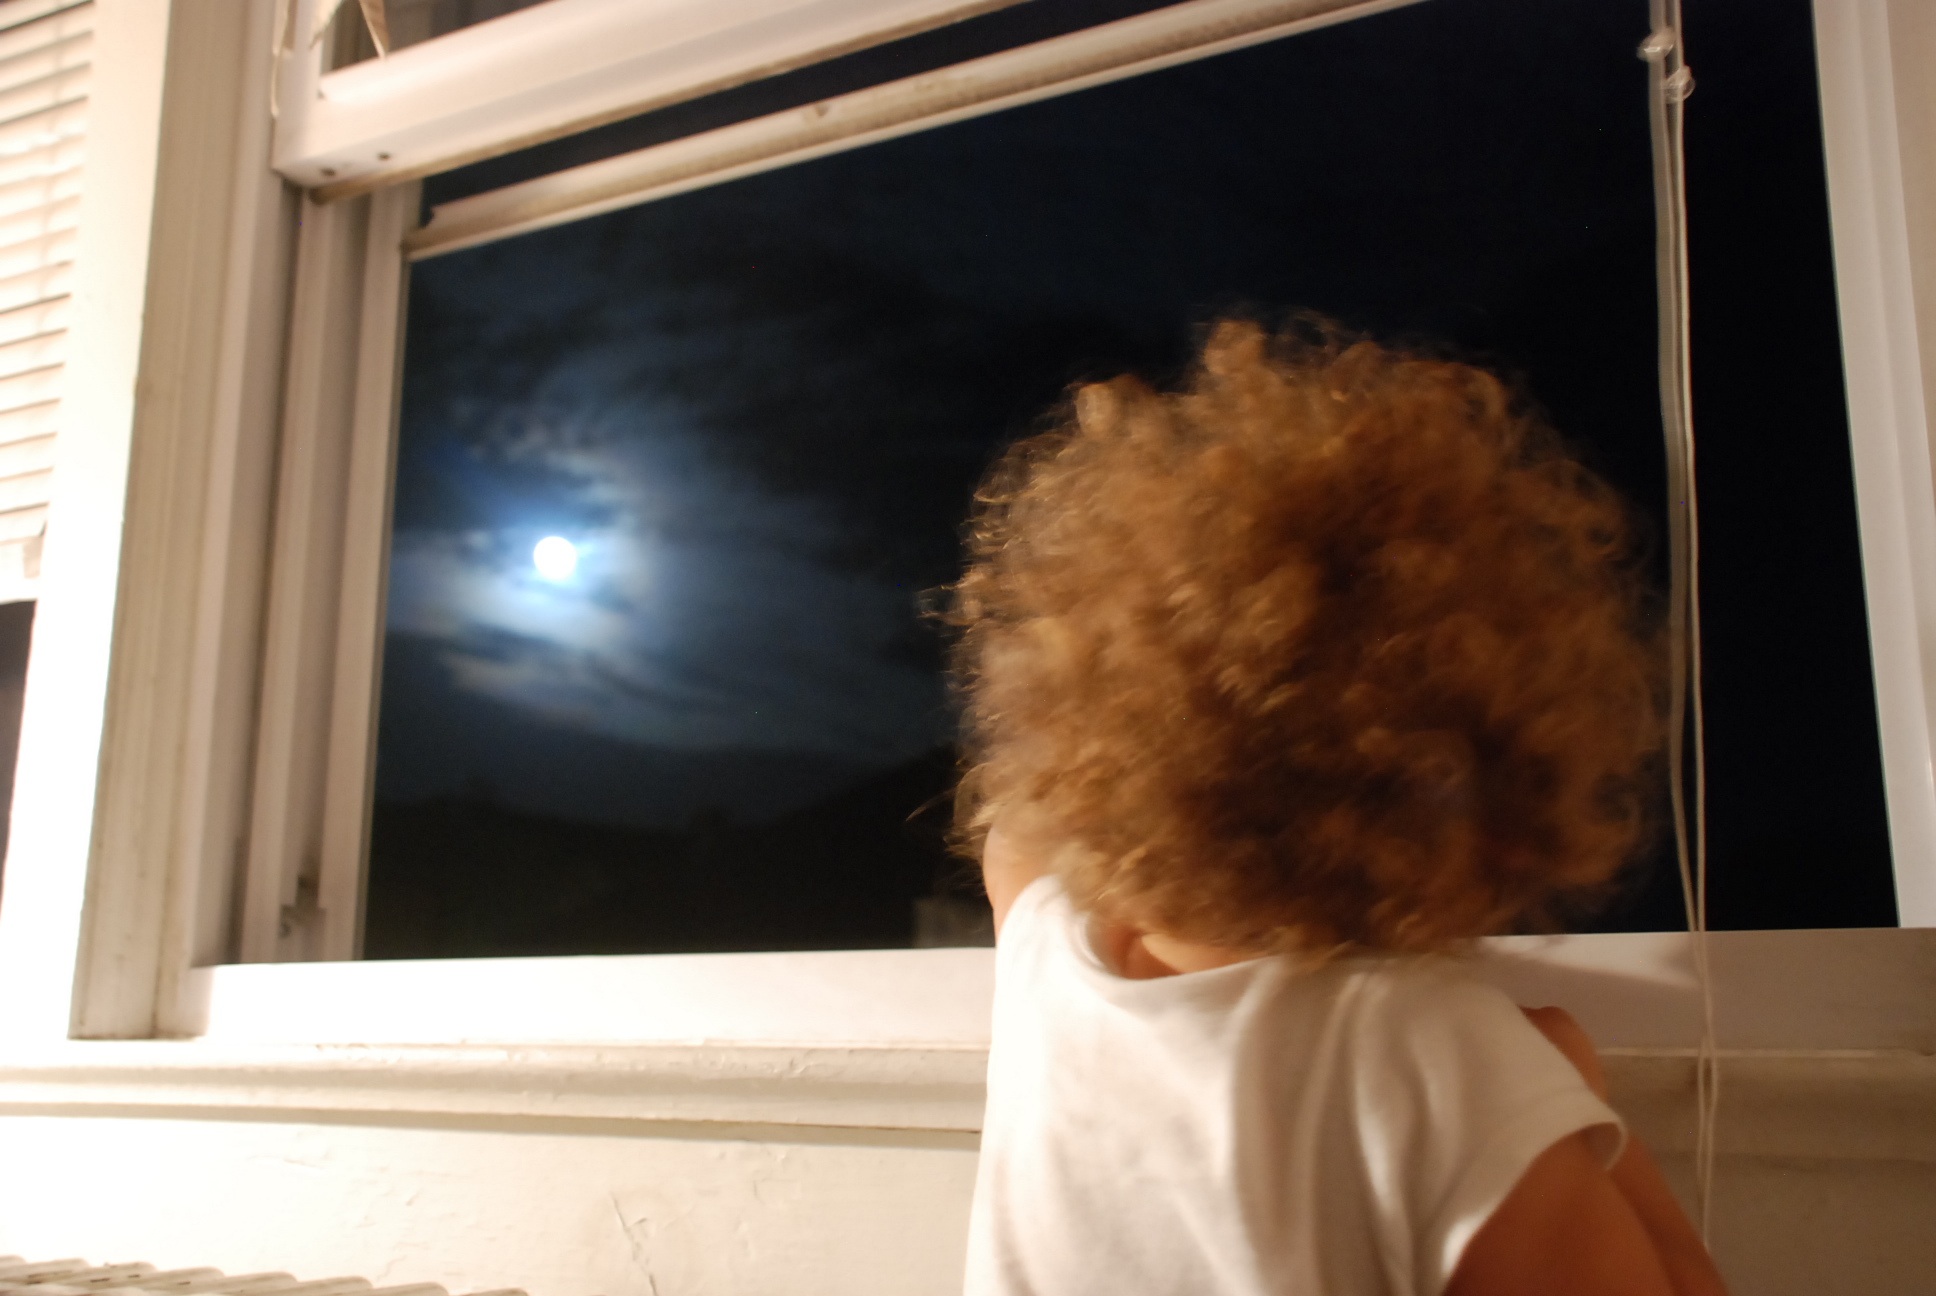
window, interior design, art, design, window covering